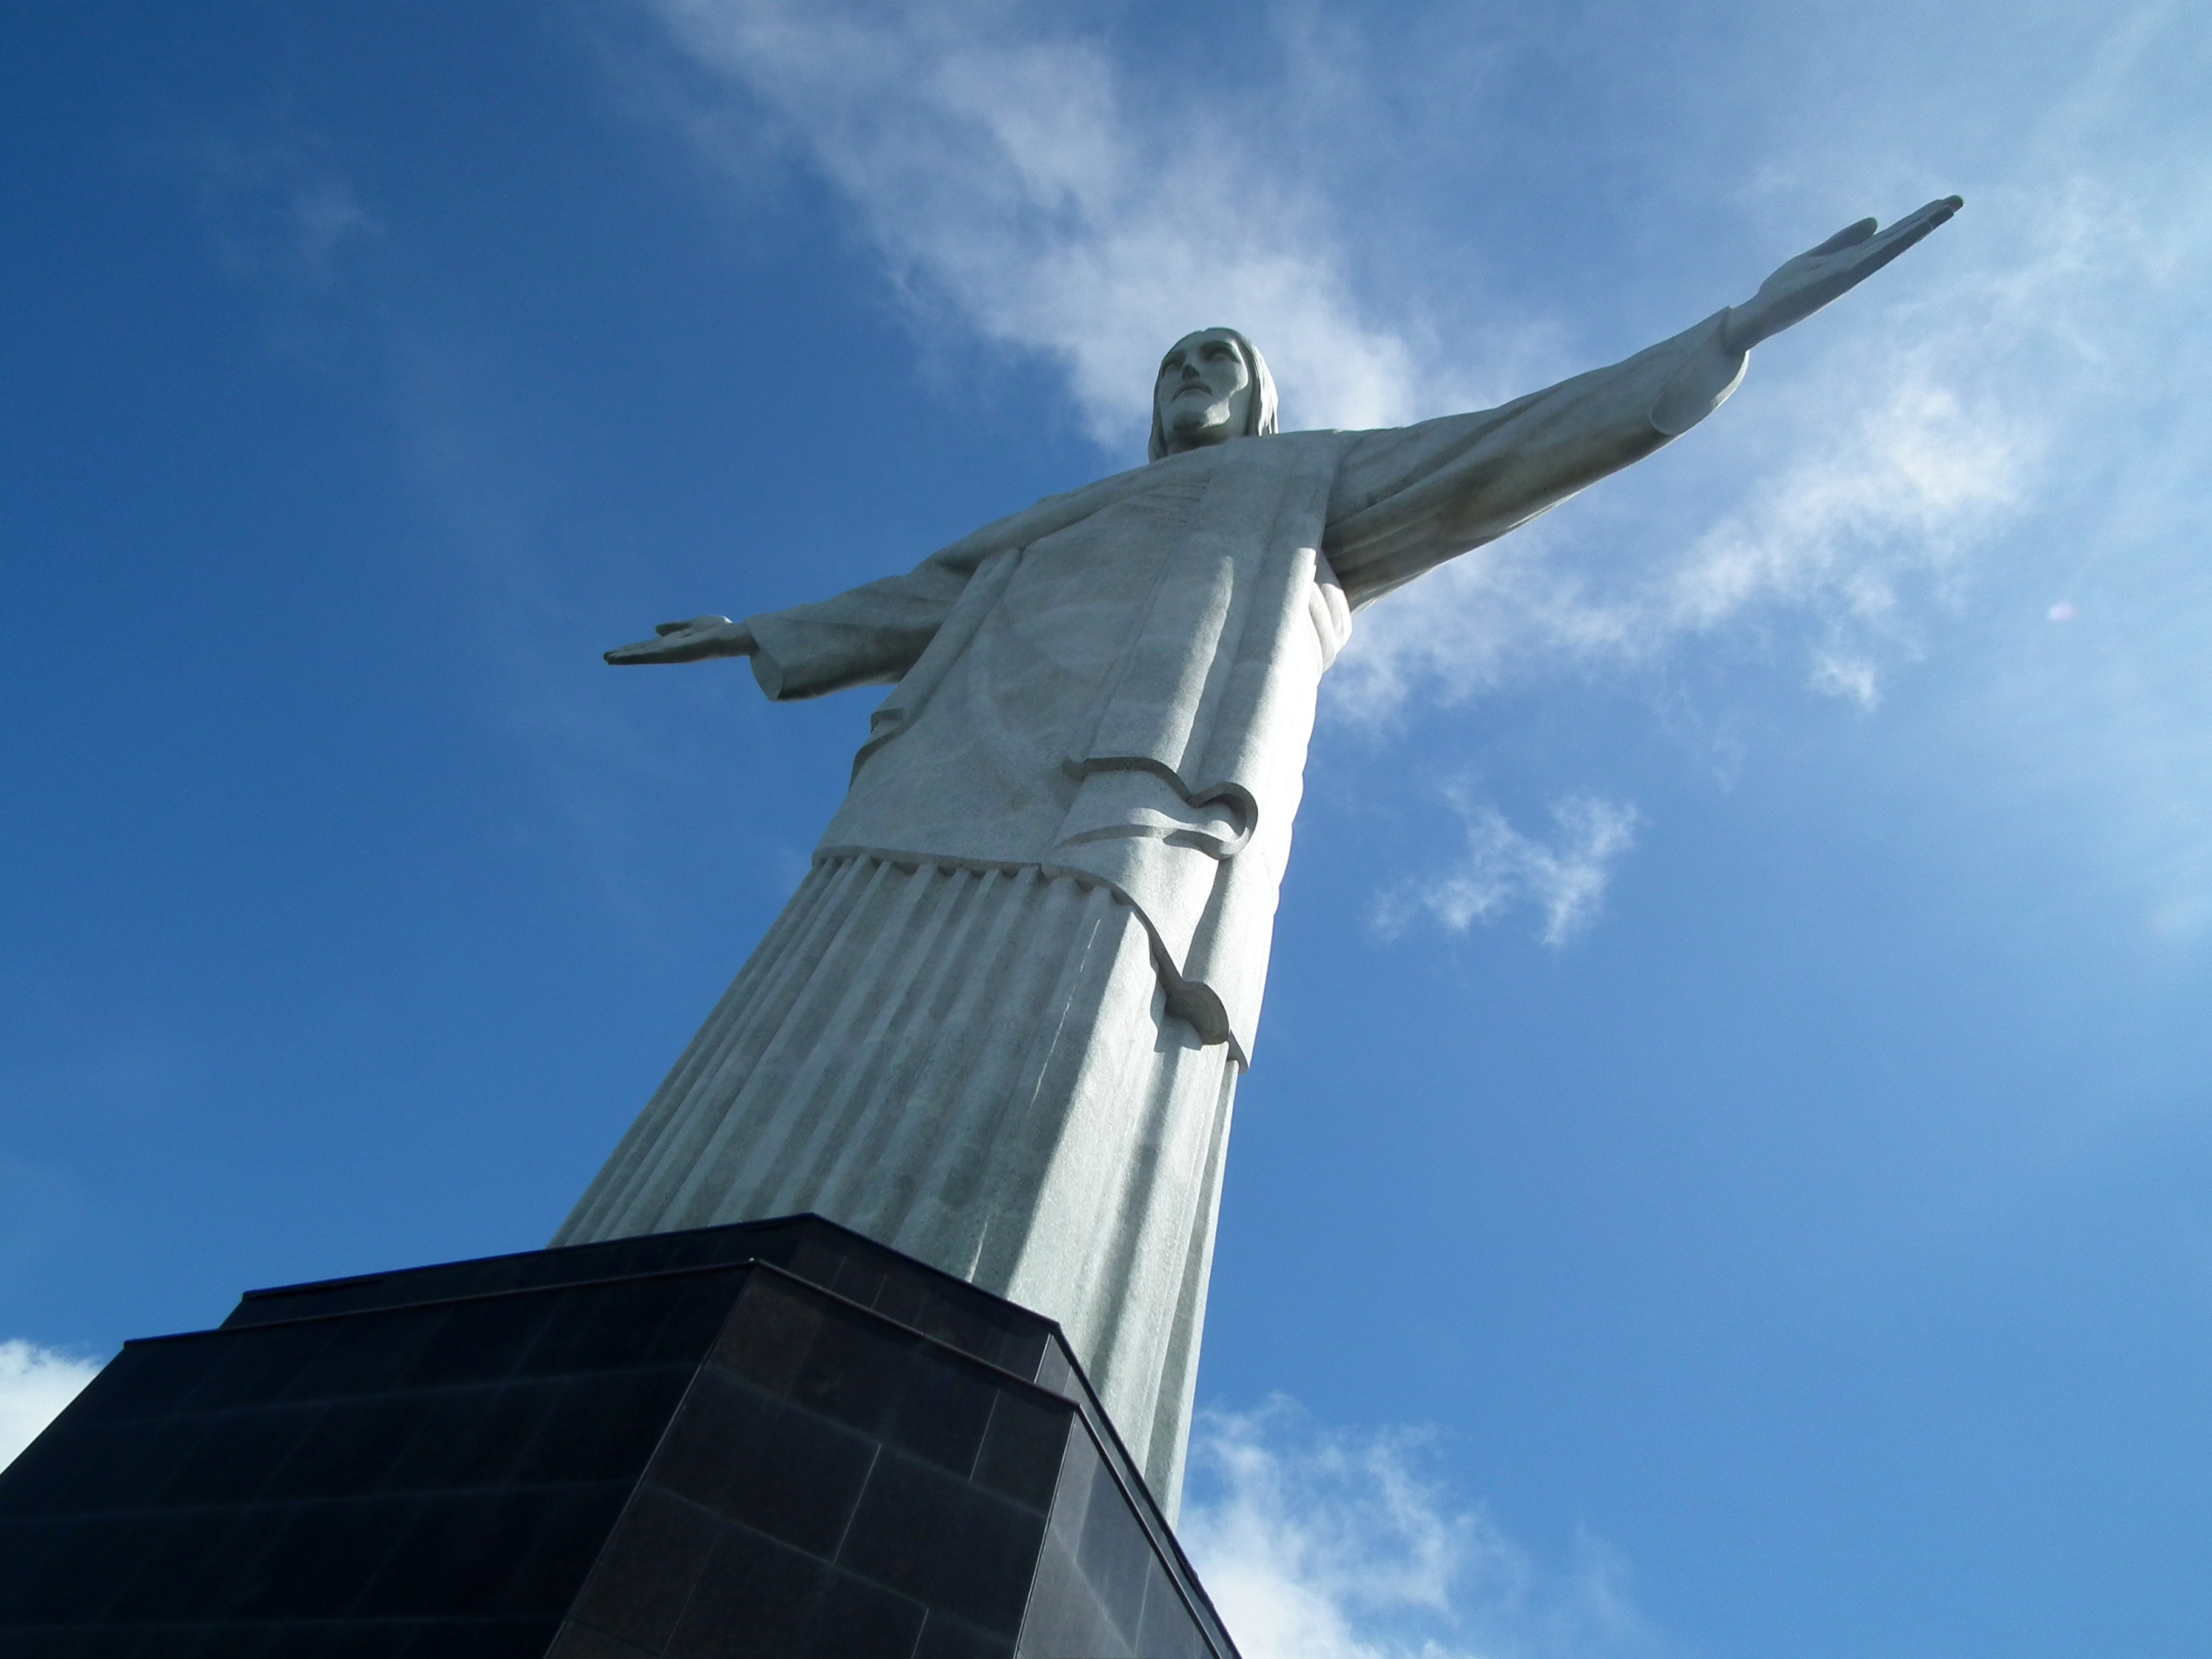
wing, sky, airplane, aircraft, vehicle, aviation, flight, blue, christ, brazil, redeemer, military aircraft, atmosphere of earth